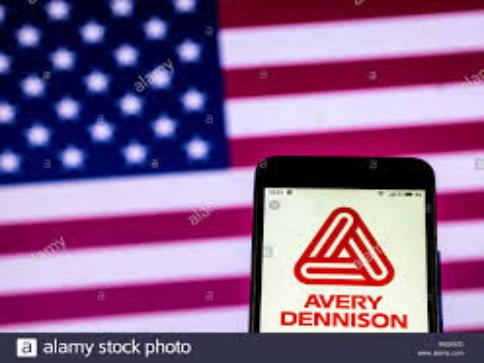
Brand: avery dennison-1
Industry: Others